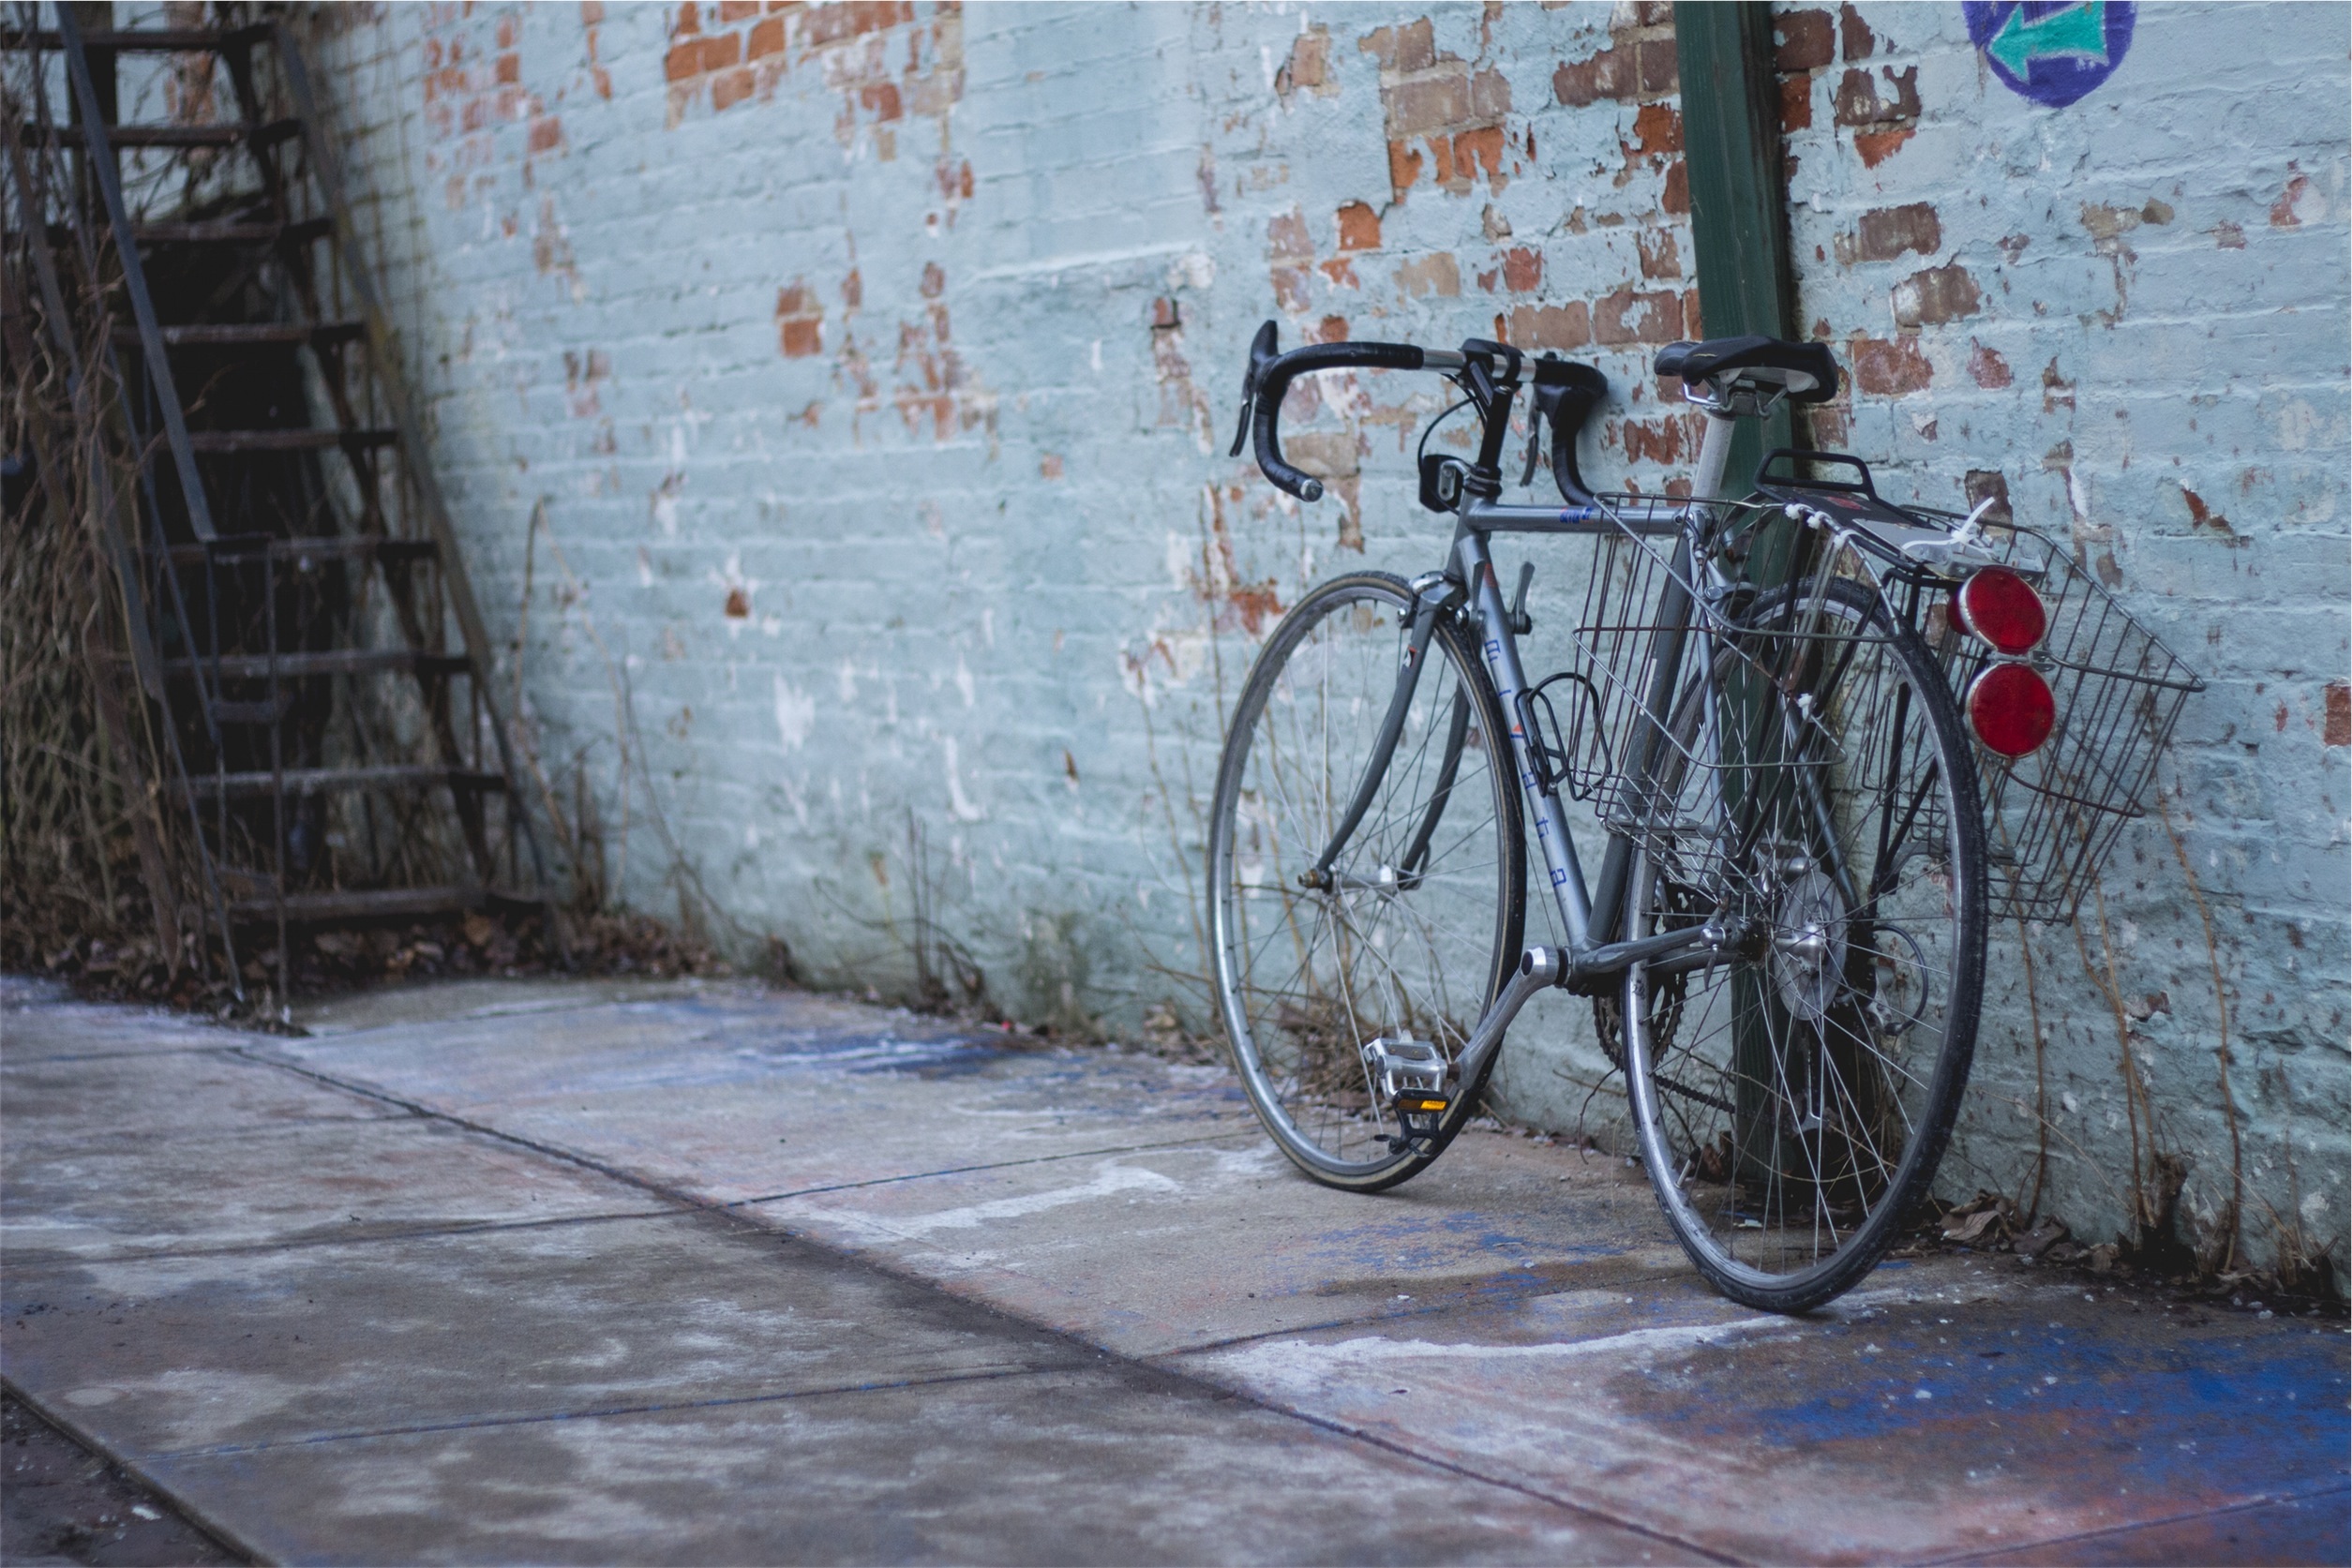
snow, street, bicycle, bike, vehicle, lane, concrete, sports equipment, mountain bike, cycling, walls, bricks, urban area